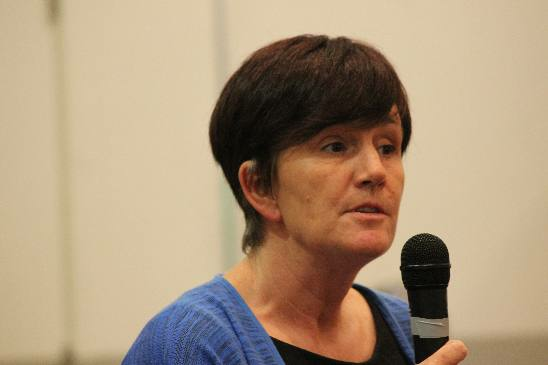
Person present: Yes